St John's Anglican Church, New Town

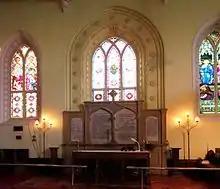
The altar in St John's New Town, also showing a sample of the many stained glass windows

Imported cedar wood was used to construct and carve the pulpit, designed to be imposing at a height of four metres (over 13 feet), with three decks. Only the top deck remains today, but a drawing of the original can be seen in the church pamphlet.